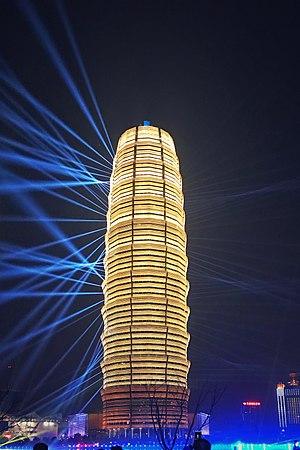
La Zhengzhou Greenland Plaza est un gratte-ciel construit en 2012 Zhengzhou en Chine. Il abrite un hôtel et des bureaux et s'élève à 280 mètres pour 56 étages. L'immeuble est reconnaissable par sa forme inspirée des pagodes de l'architecture chinoise.